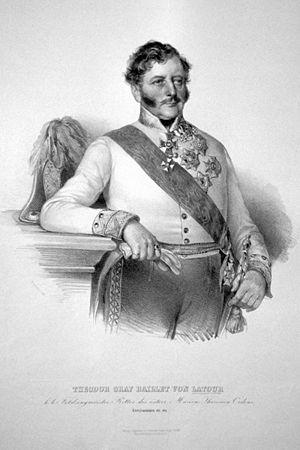
Théodore-François Baillet de Latour. Magyar: Joseph Kriehuber litográfiája
Théodore-François, comte Baillet de Latour était un ministre de la Guerre de l'Empire d'Autriche.